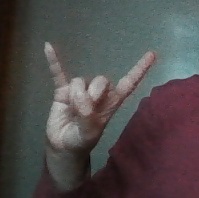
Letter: la